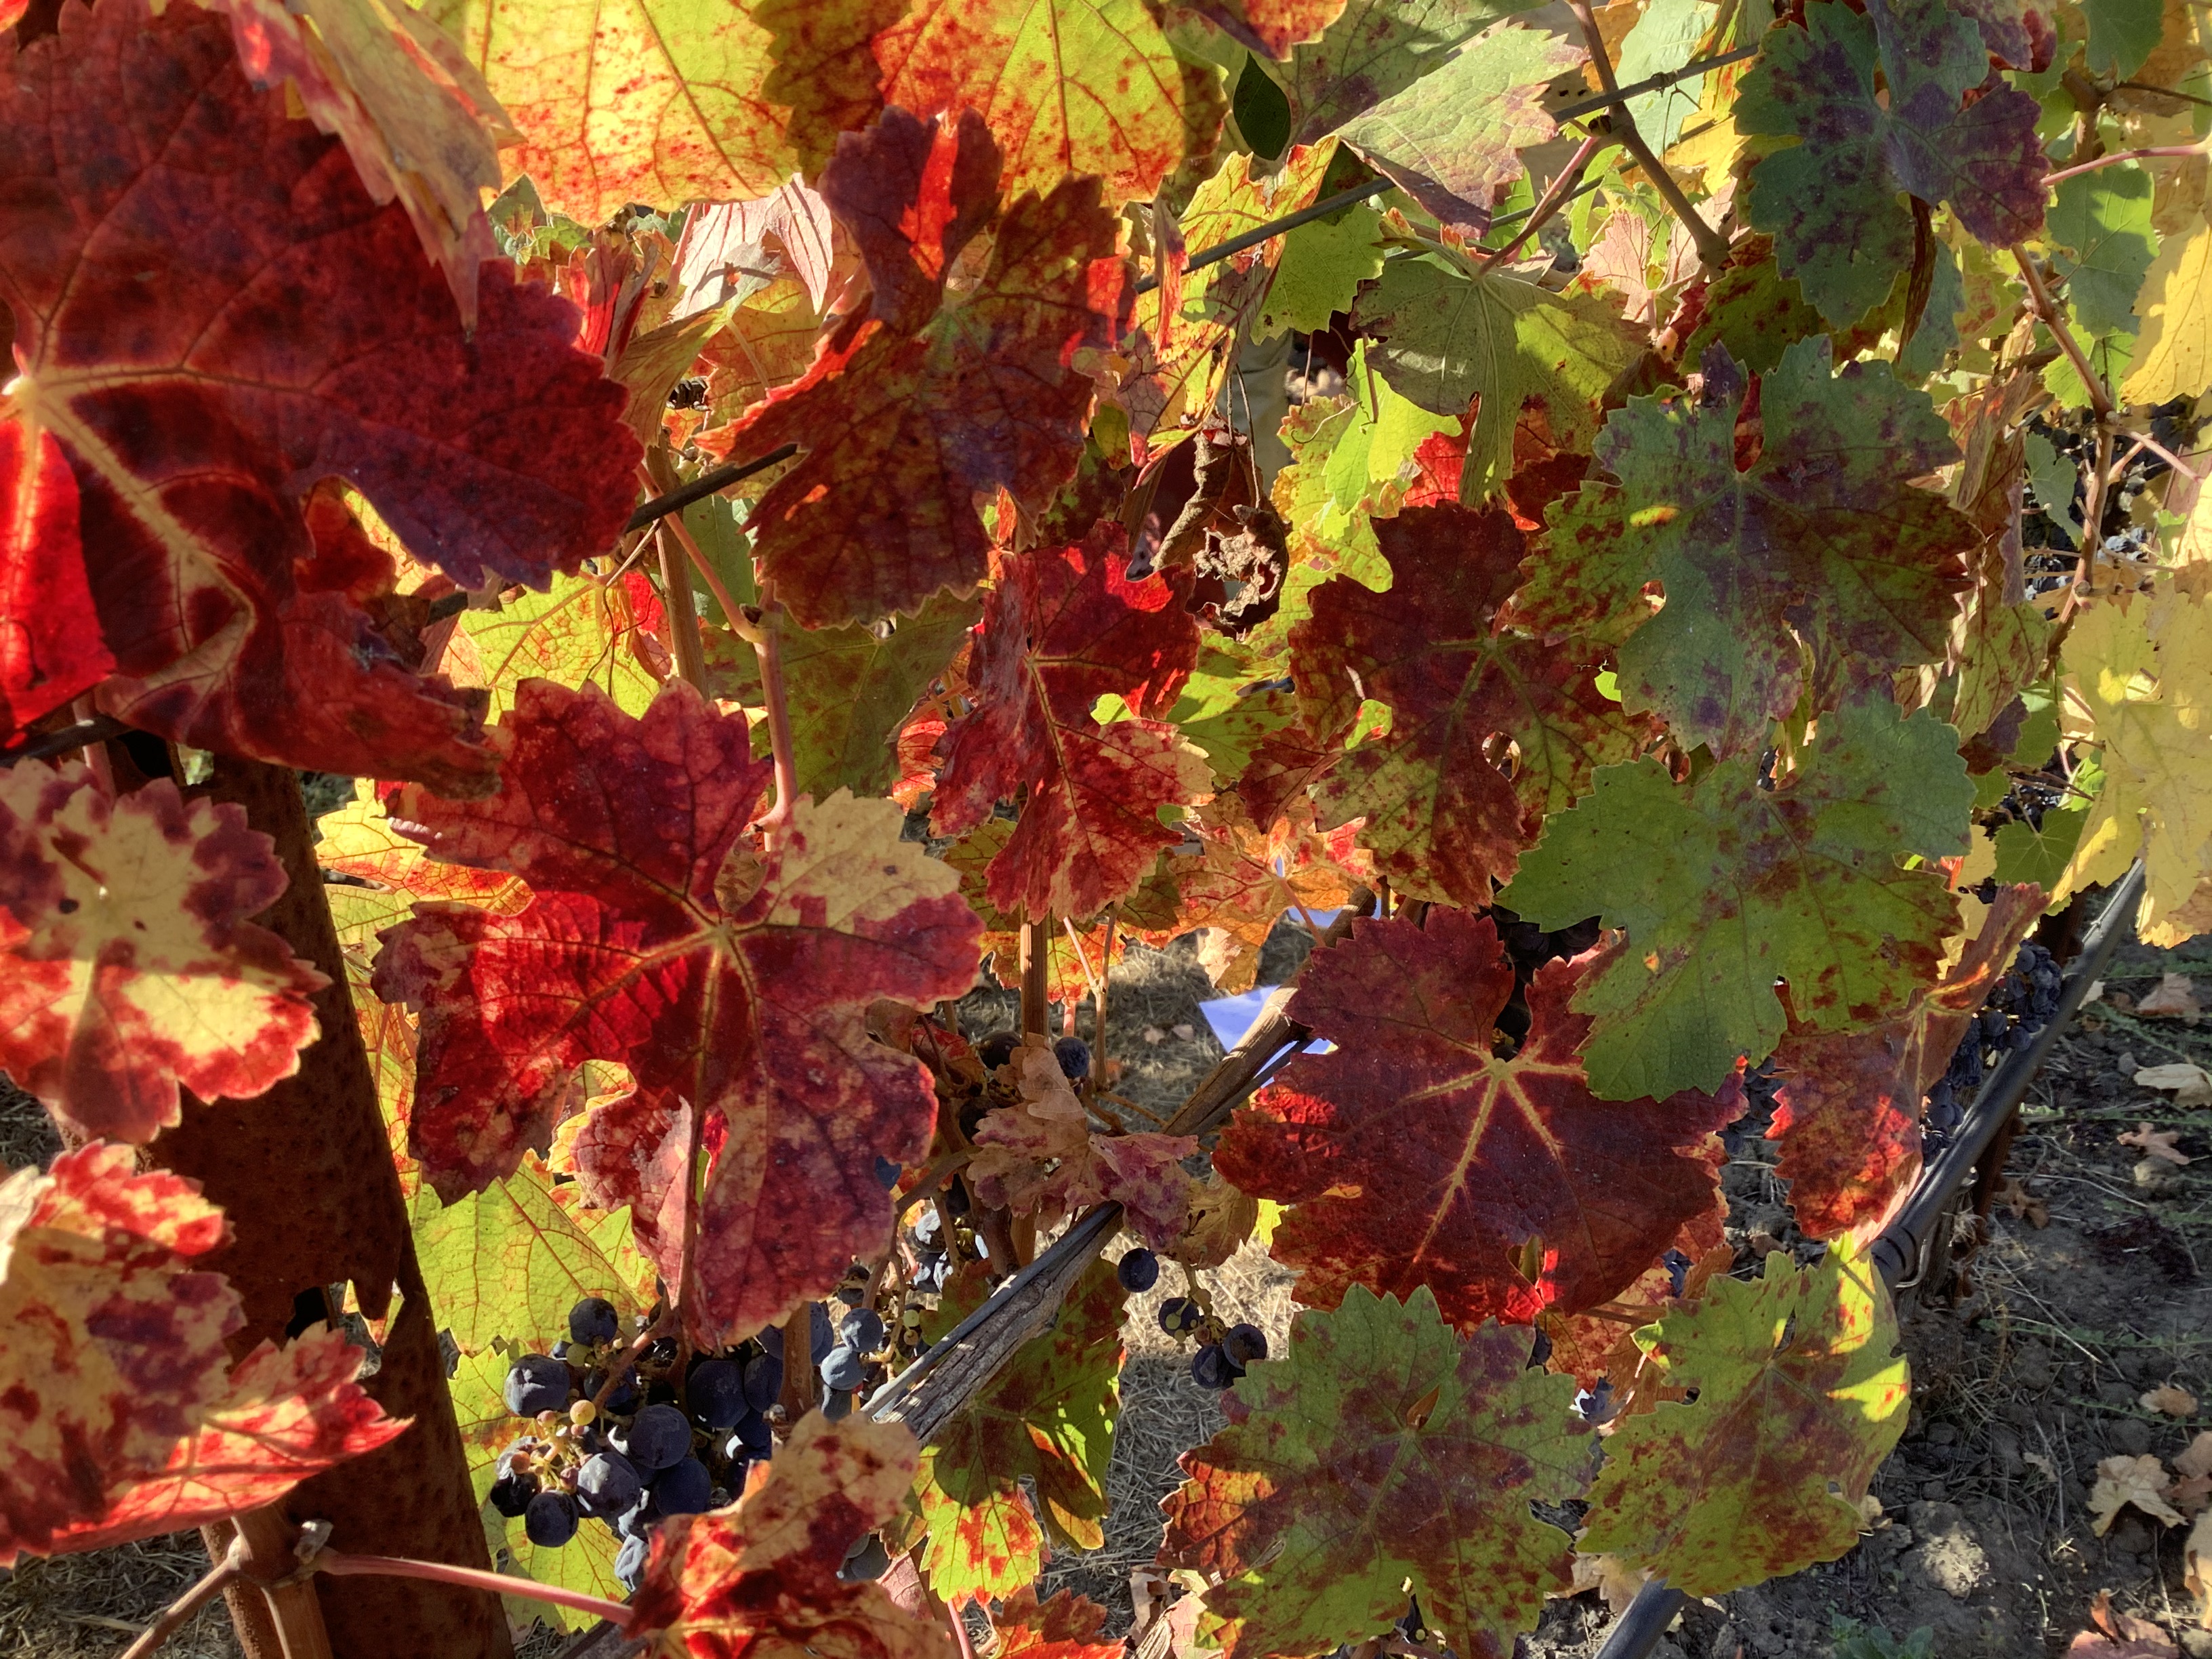
Label: Red Blotch